SS St. Marys Challenger

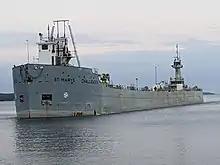
St. Marys Challenger enters the harbour at Owen Sound, Ontario on November 11, 2021.

In November 2013 "St. Marys Challenger" reached the end of her working life as a self-propelled vessel. She steamed to the Bay Shipbuilding Co. in Sturgeon Bay, Wisconsin, to be cut down to an articulated lake barge pushed by a dedicated tugboat. The refitting of the former steamship lake carrier as a barge was described as a work with a cost of more than $10 million. The tug "Prentiss Brown" had been built in 1967 at the Gulfport Shipyard in Port Arthur, Texas and worked in Florida, South Carolina, and New York before coming to the Great Lakes in 2008. The two-element vessel combination resumed the dedicated transport of powdered cement on the Great Lakes. In this trade, it was described in 2019 as making about 30 annual trips to the Port of Chicago.